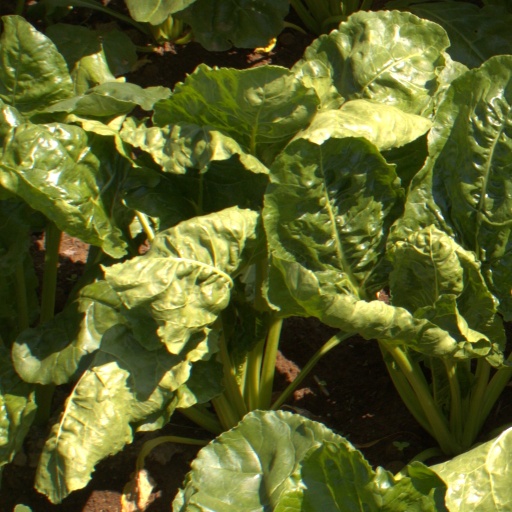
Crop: sugar beet